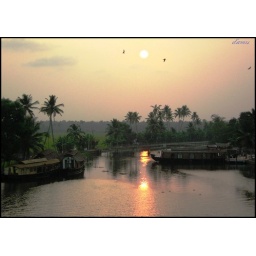
house boats in Alappuzha